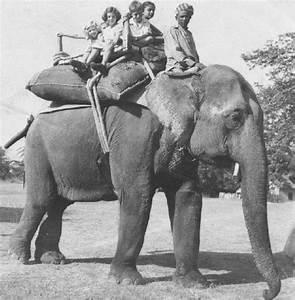
elephant